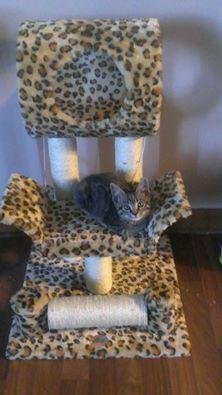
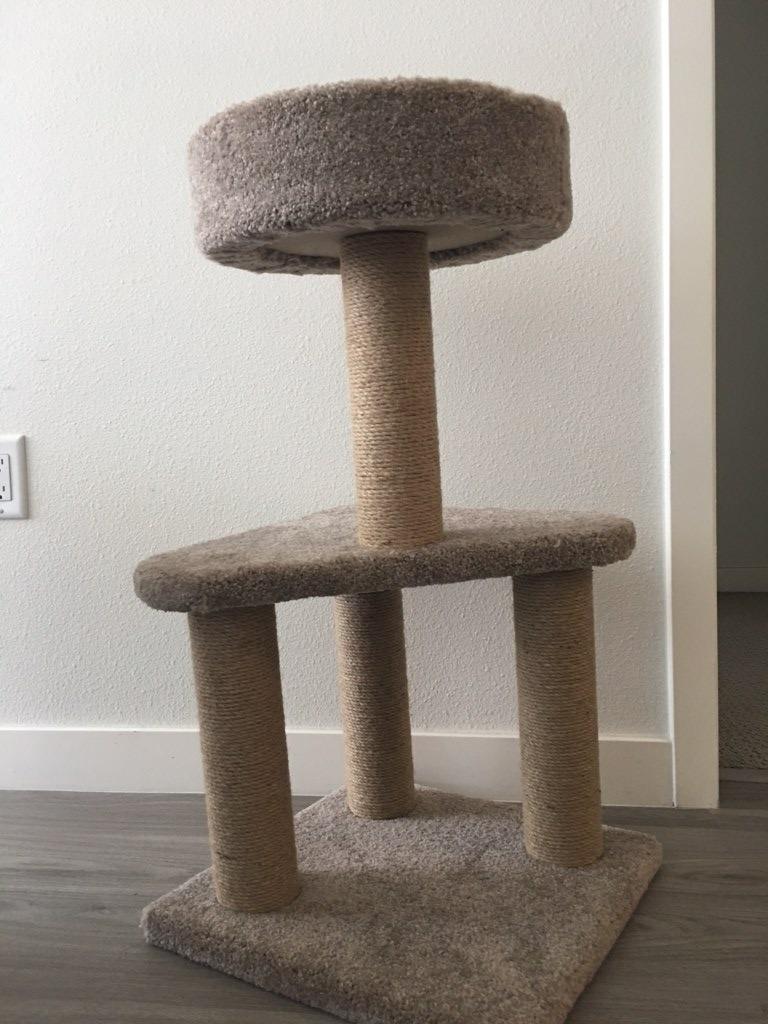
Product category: items_cat tree
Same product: no